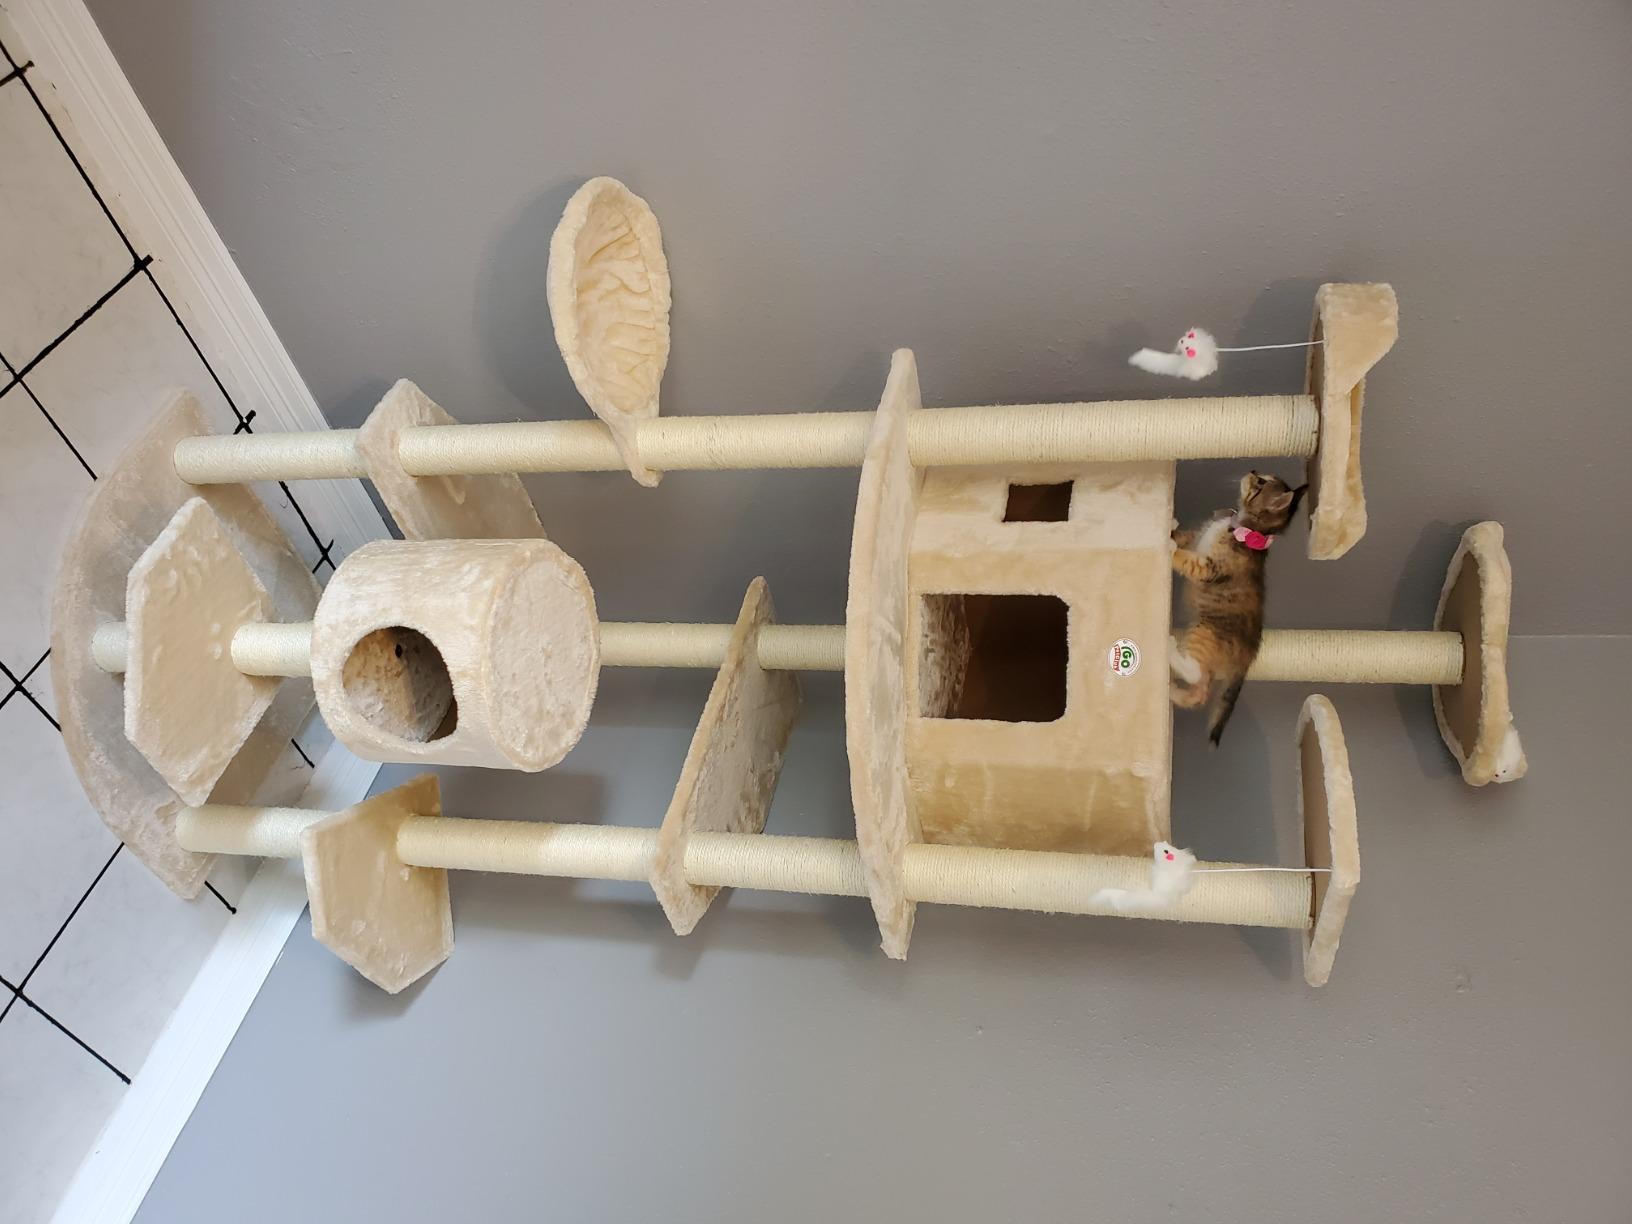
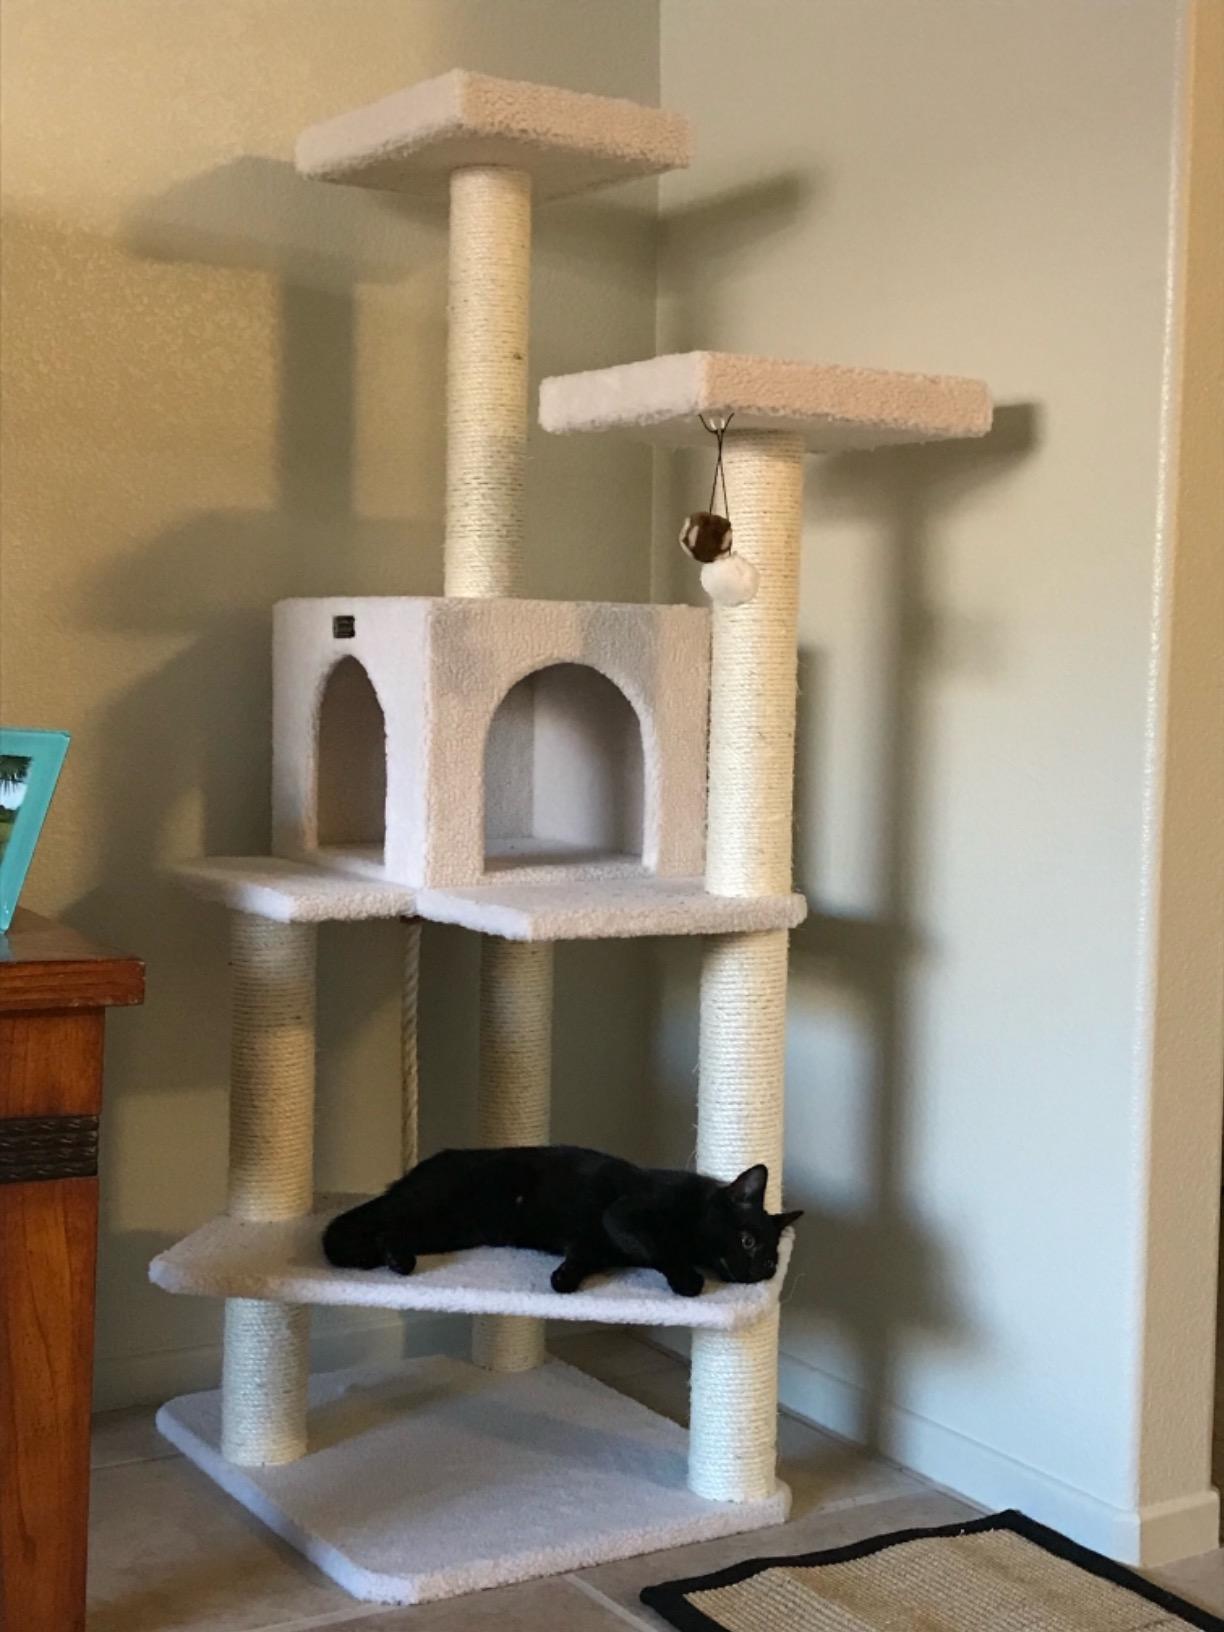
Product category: items_cat tree
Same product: no